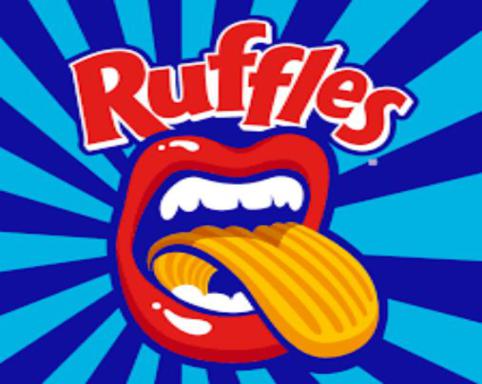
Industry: Food